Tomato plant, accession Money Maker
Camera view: bottom (45 deg); turntable rotation: 90 degrees
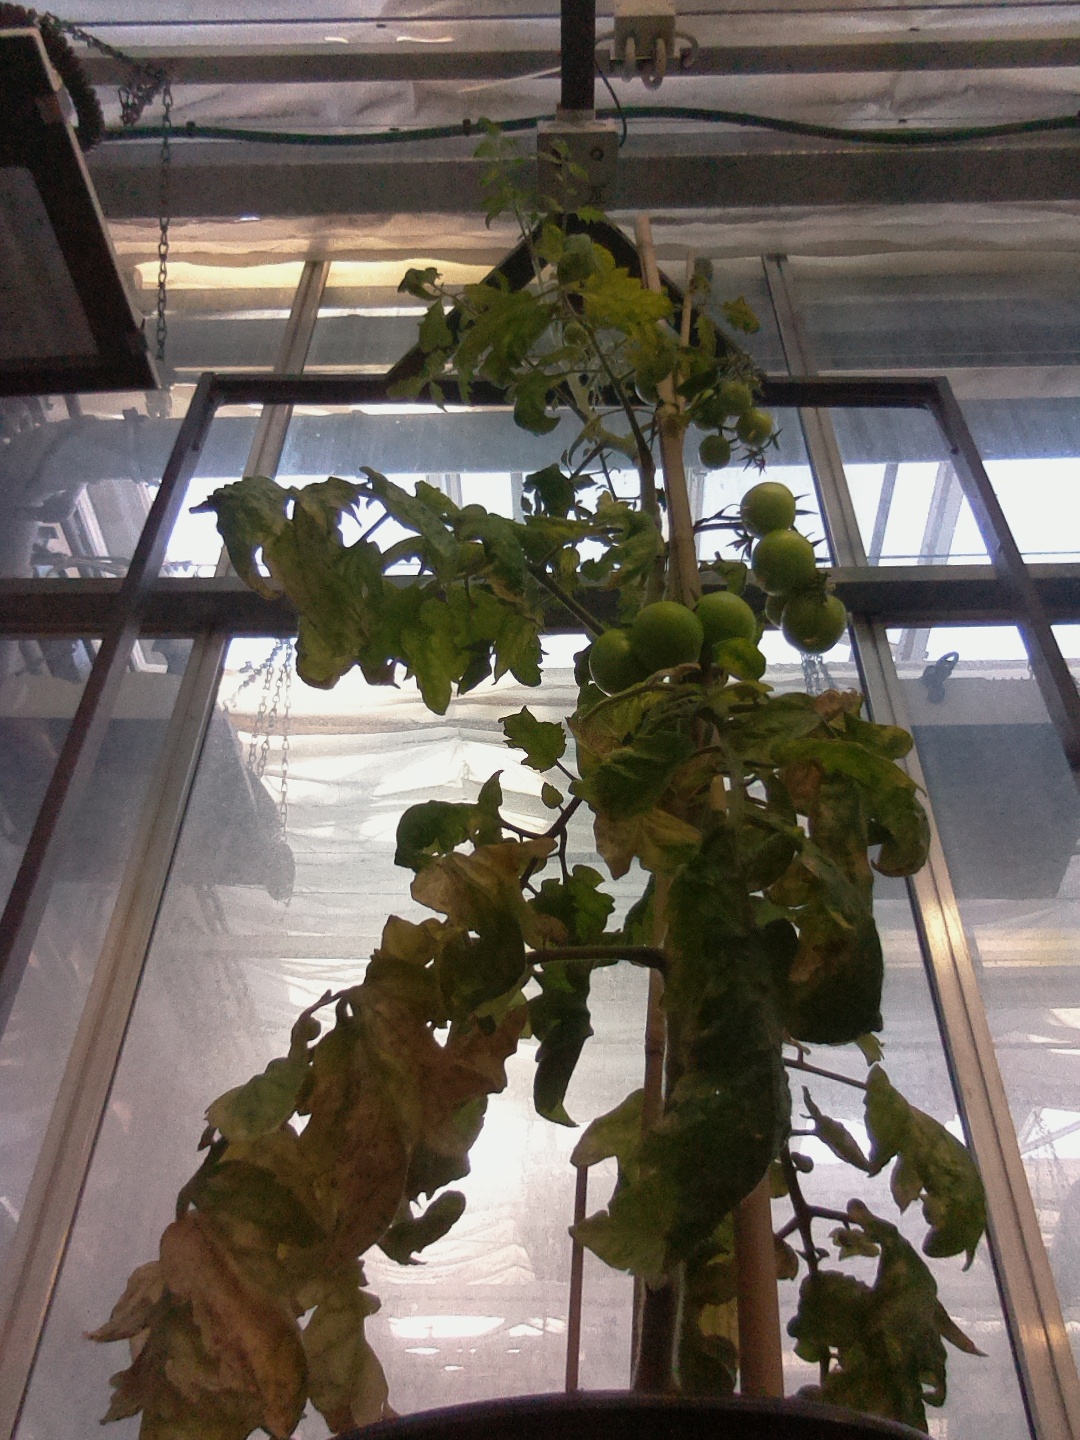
BBCH growth stage 77: 70%-80% of final fruit size